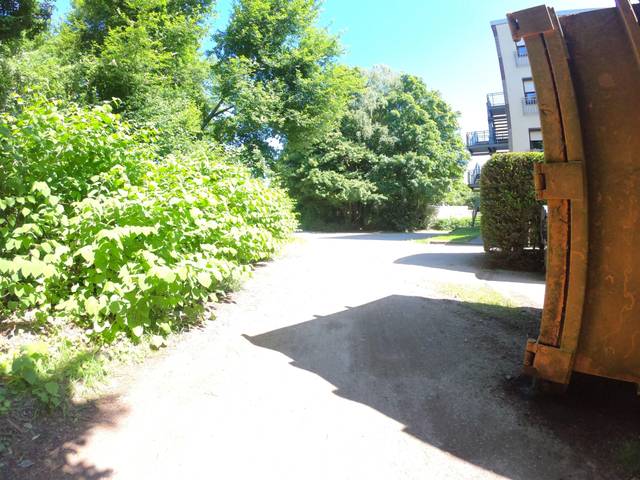
Region: Germany
Coordinates: 51.549, 6.933